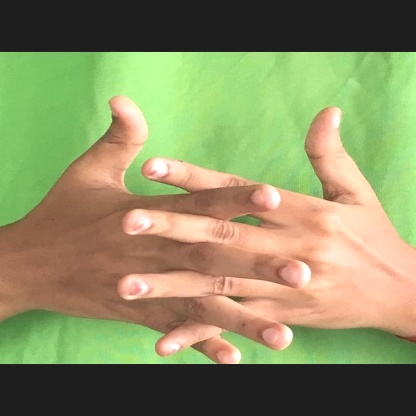
Mudra: Karkatta